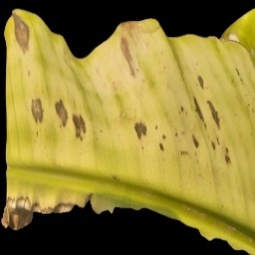
Label: Potassium